Battle of New Bern

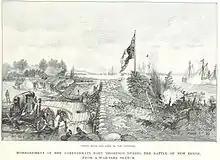
Bombardment of Fort Thompson, a war-time sketch by Francis H. Schell.

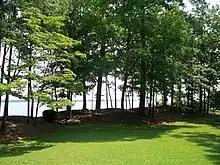
The present-day location of Fort Thompson. Only the earthenworks remain. The Neuse River can be seen in the background.

Following the secession of North Carolina from the Union, the defenses of the state were neglected by the Confederate government in Richmond. The War Department, directed at first by Secretary Leroy P. Walker and later by Judah P. Benjamin, used the state's best-trained and best-equipped troops to take part in the campaigns in Virginia, which were given a higher priority. They were seen as protecting the Confederate capital of Richmond. When Hatteras Island fell to Union forces in August 1861, only six regiments of infantry were available to defend the entire coast of the state.